Skellig Michael

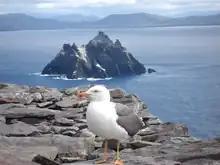
Gull with Little Skellig in background

The islands are composed of Old Red Sandstone and compressed slate, and were formed between 360 and 374 million years ago, as part of the rising of the MacGillycuddy's Reeks and Caha Mountains mountains ranges. This occurred during the Devonian period when Ireland was part of a larger continental landmass and located south of the equator. The region's topography of peaks and valleys are characterised by steep ridges formed during the Hercynian period of folding and mountain formation some 300 million years ago. When the Atlantic ocean level rose, it created deep marine inlets such as Bantry Bay and left the Skelligs detached from the mainland. The rock is highly compressed and contains numerous fracture lines and joints. As a result of erosion along a major north–south-trending fault line containing bedrock much more brittle than that on surrounding areas, a large part of the rock broke away, resulting in Christ's Saddle, the depression between the peaks. The island's rock is deeply eroded through exposure to wind and water.